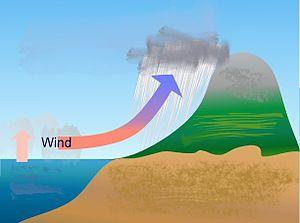
Les précipitations désignent tous les météores qui tombent dans une atmosphère et il peut s'agir de solides ou de liquides selon la composition et la température de cette dernière. Ce terme météorologique est le plus souvent au pluriel et désigne sur la Terre les hydrométéores qui, ayant été soumis à des processus de condensation et d'agrégation à l'intérieur des nuages, sont devenus trop lourds pour demeurer en suspension dans l'atmosphère et tombent au sol ou s'évaporent en virga avant de l'atteindre. Par extension, le terme peut également être utilisé pour des phénomènes similaires sur d'autres planètes ou lunes ayant une atmosphère.